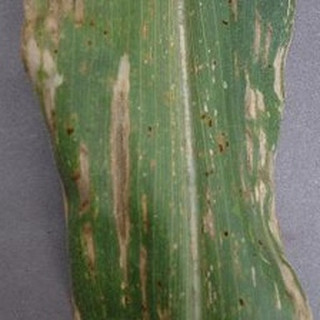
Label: corn_gray_leaf_spot